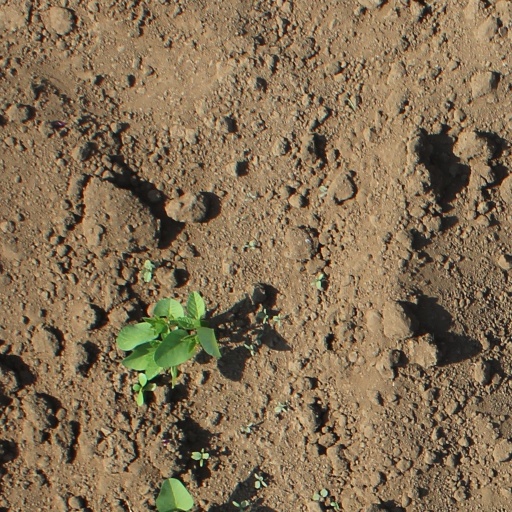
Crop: soybean